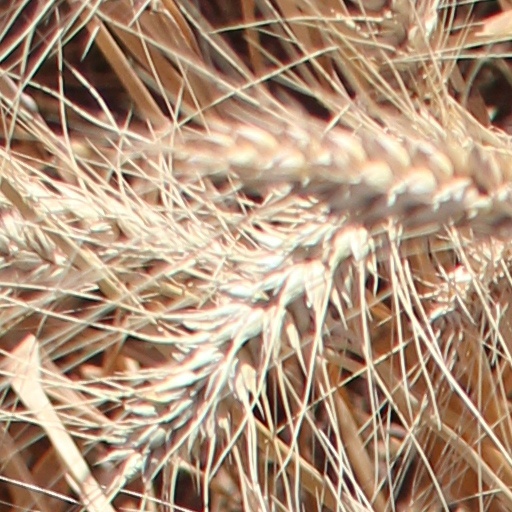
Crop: wheat